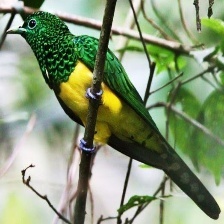
Species: AFRICAN EMERALD CUCKOO
Scientific name: CHRYSOCOCCYX CUPREUS